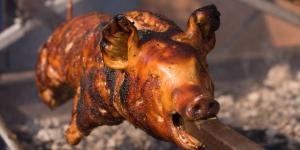
cochinillo asado a la parrilla